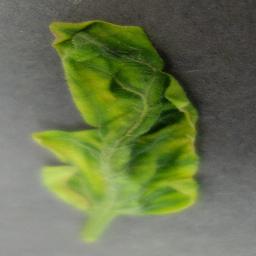
Label: Tomato___Tomato_Yellow_Leaf_Curl_Virus